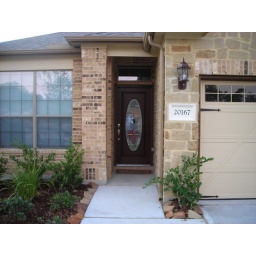
Our front door and coach lights (put in by me and Heather's Dad)